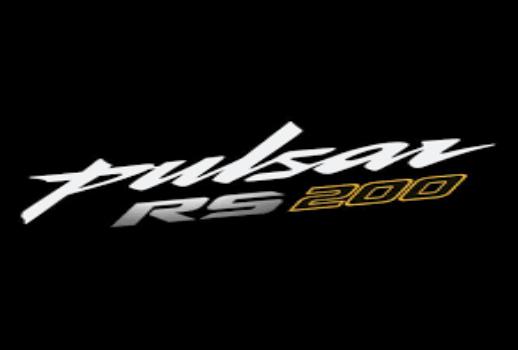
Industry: Others